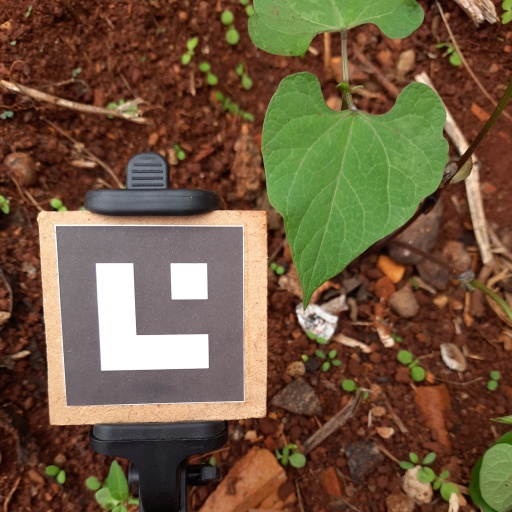
Observations: flat surface, no eating holes, under shade